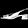
Label: Sandal